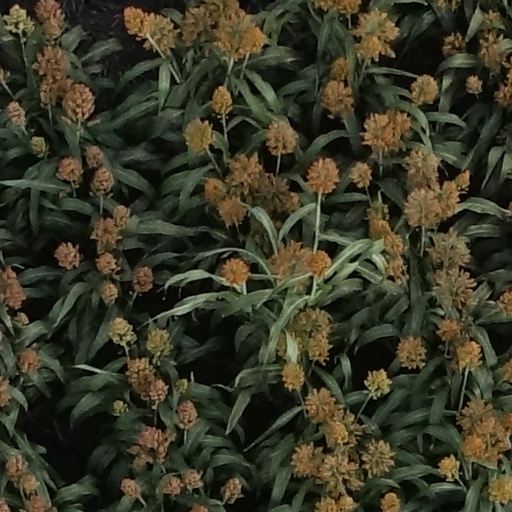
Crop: sorghum